Sydney Howard Smith

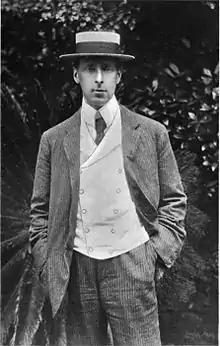

Sydney Howard Smith (3 February 1872 – 27 March 1947) was a British tennis and badminton player.